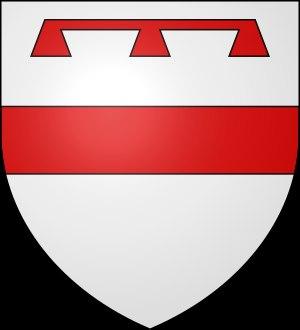
L'une des sept pairies du duché de Champagne, il en formait la limite nord-ouest. Le comte de Roucy portait aussi le titre de comte de Reims, et a un temps possédé le château de la Porte de Mars, le château épiscopal de Reims.
Armand-Joseph de Béthune, duc de Chârost et d'Ancenis, né le 1ᵉʳ juillet 1738 à Versailles, mort le 27 octobre 1800 à Paris, est un noble et lieutenant-général français, créateur de plusieurs institutions charitables.
Un premier château fut construit à Ancenis en 981 par Guérech, comte de Nantes et duc de Bretagne et son épouse Aremberge pour défendre le comté nantais de celui d'Anjou. Une construction d'importance stratégique de par la situation frontalière d'Ancenis et sa position sur la Loire, axe commercial et de communication déterminant au cours du Moyen Âge. Ce château permettait aussi de défendre le port fluvial datant de l'Antiquité.
Le château de Groussay est situé rue de Versailles à Montfort-l'Amaury dans les Yvelines.